Sam Leach (artist)

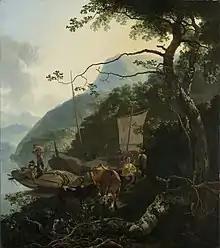
"Boatmen Moored on the Shore of an Italian Lake", by Adam Pynacker, which served as inspiration in 2010

Leach's portrait of musical comedian Tim Minchin won the Archibald Prize in 2010. In the same year, he won the Wynne Prize for his landscape "Proposal for landscaped cosmos". In doing so he became only the third artist after William Dobell and Brett Whiteley to win the Archibald portrait prize and the Wynne landscape prize in the same year. The award generated some controversy due to the similarities, acknowledged by Leach, between his work and "Boatmen Moored on the Shore of an Italian Lake", by seventeenth-century Dutch artist Adam Pynacker.